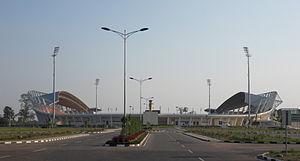
Stade national de Vientiane, Laos
Cet article présente un résumé de l'histoire du Laos, un pays enclavé d'Asie du Sud-Est, entouré par le Myanmar, la Thaïlande, le Cambodge, le Viêt Nam et la République populaire de Chine.
Les Jeux d'Asie du Sud-Est de 2009 ont eu lieu du 9 au 18 décembre 2009 à Vientiane, capitale du Laos. Il s'agit de leur vingt-cinquième édition.
Vientiane est la ville la plus peuplée et la capitale du Laos. Elle est située sur la rive gauche du Mékong, qui marque la frontière avec la Thaïlande, presque en face de la ville thaïlandaise de Nong Khai.